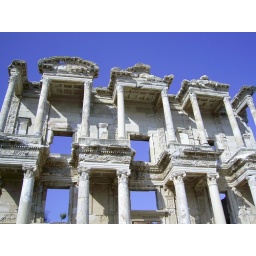
I took this one because I like the contrast of the sky against the building - I think it's really effective